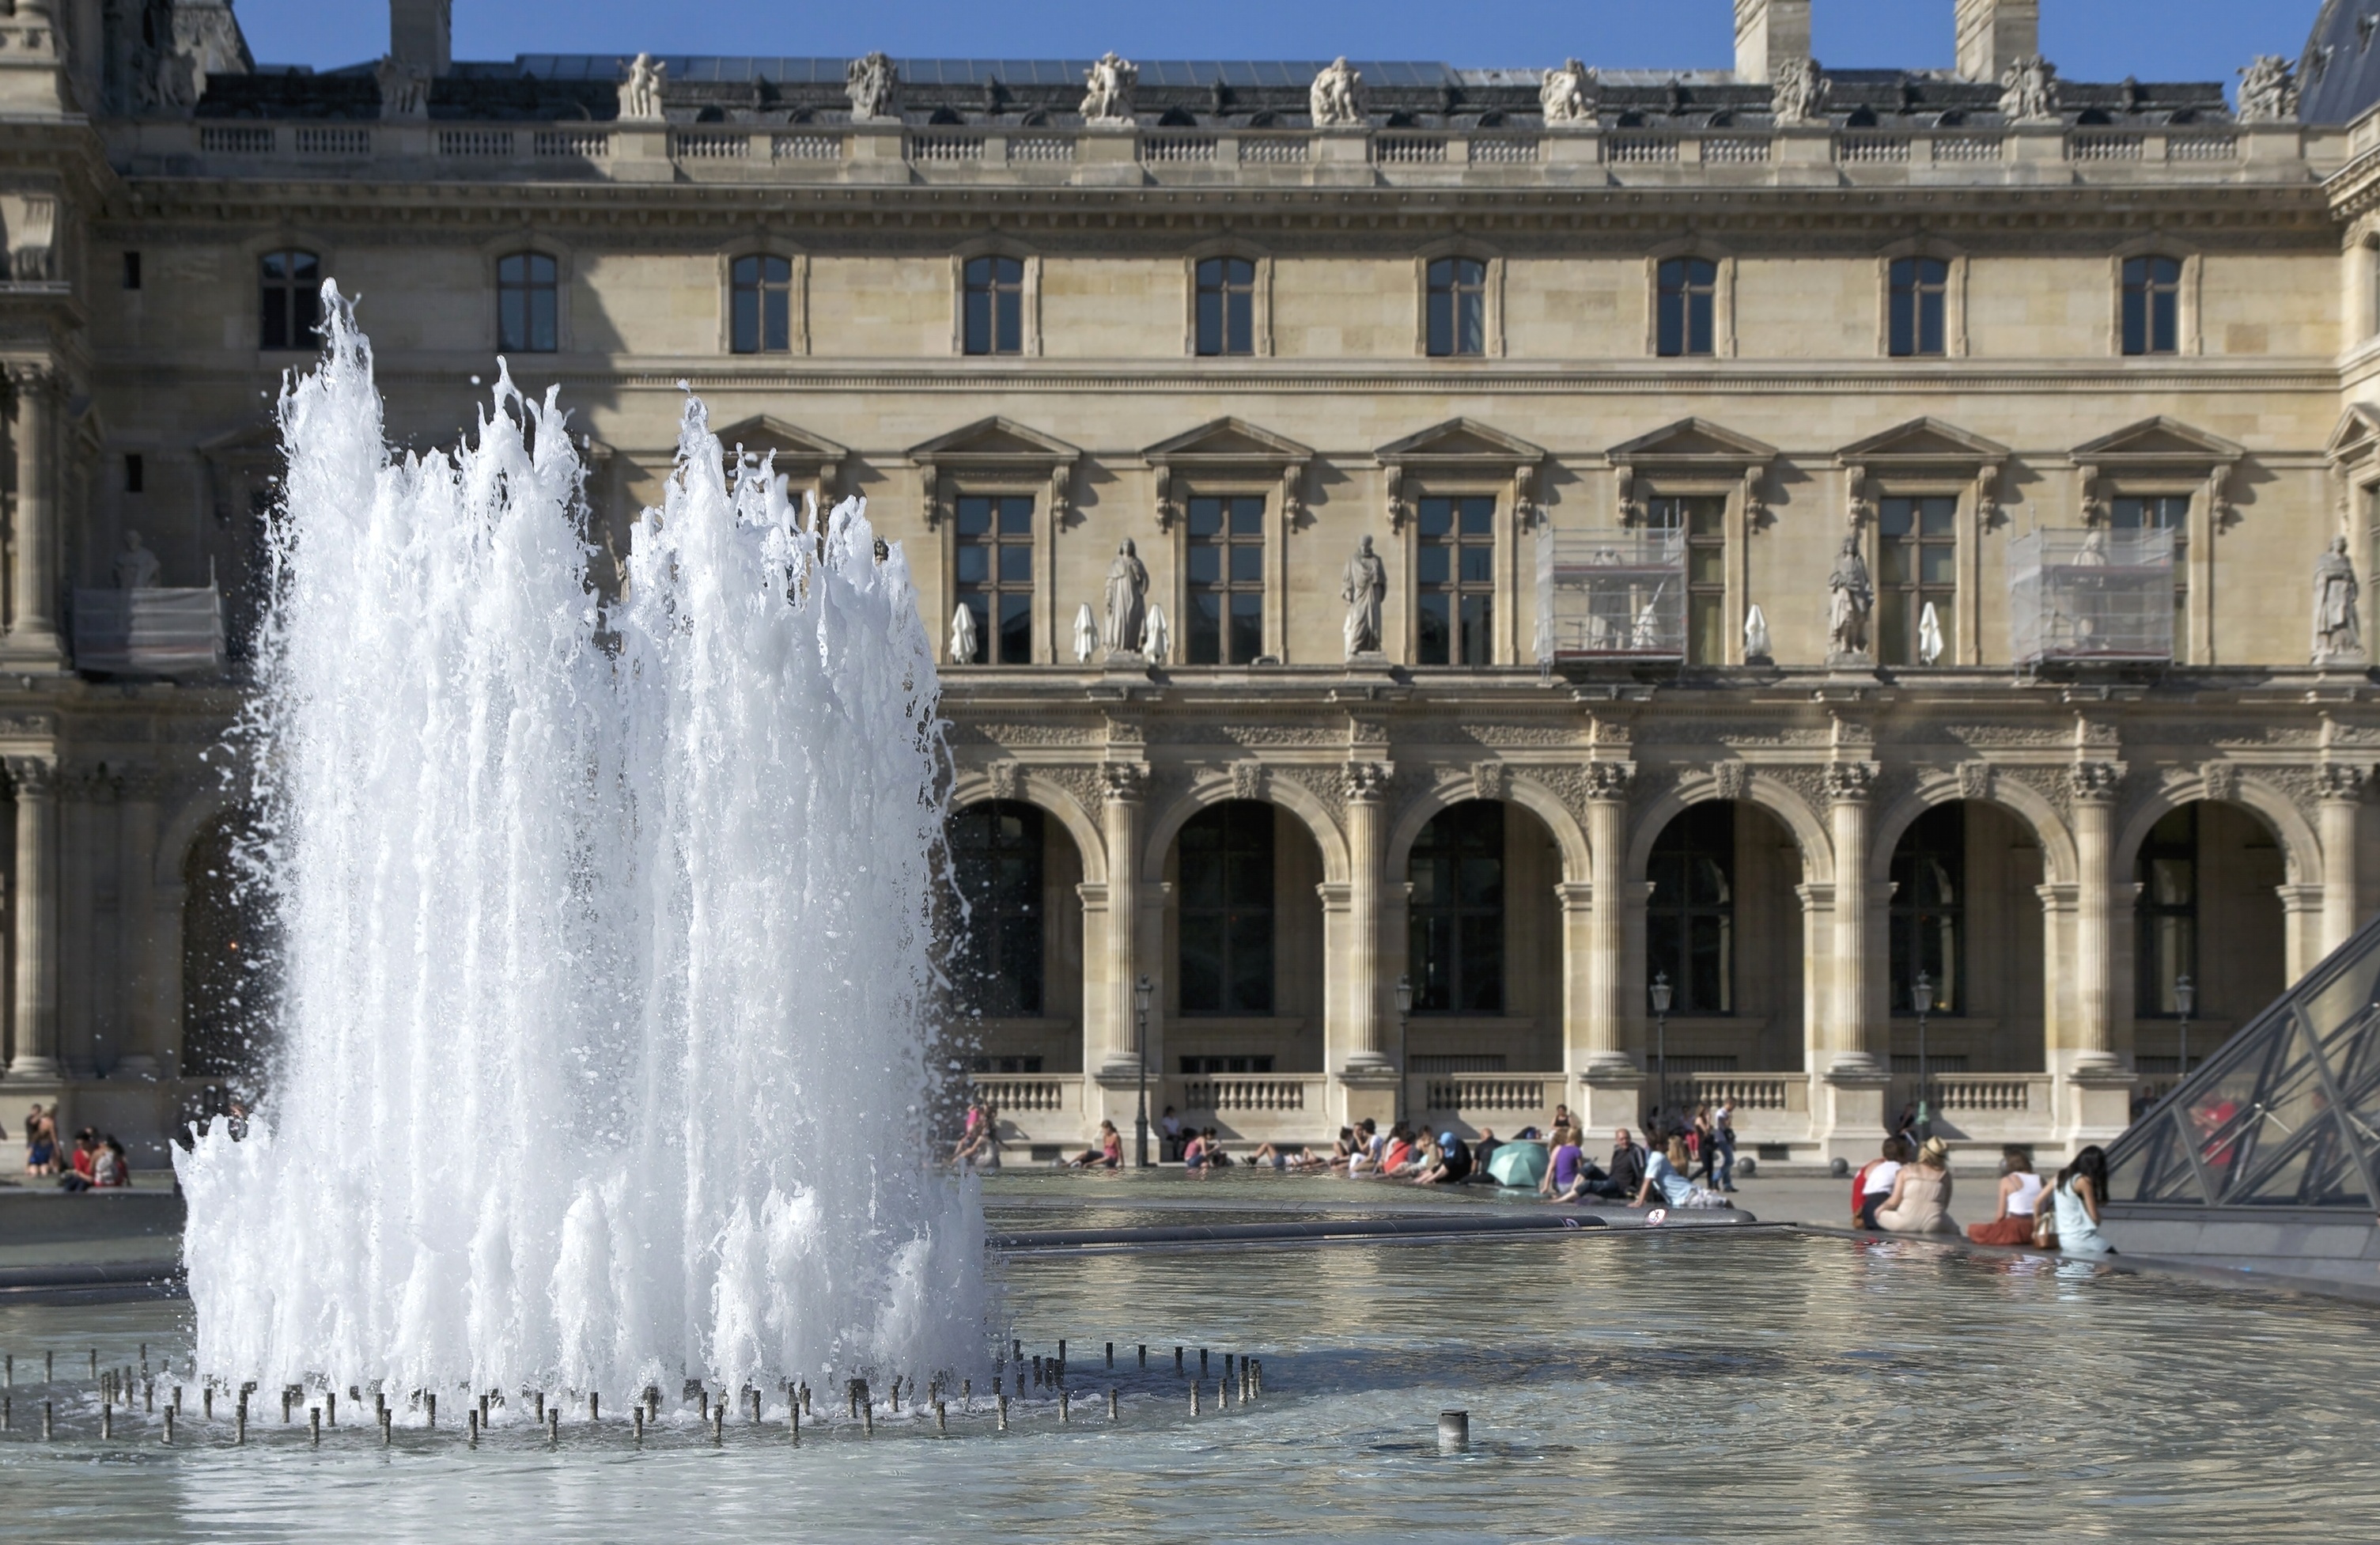
water, wing, architecture, palace, paris, monument, france, louvre, museum, landmark, historic, tourism, fountain, famous, water feature, aile richelieu